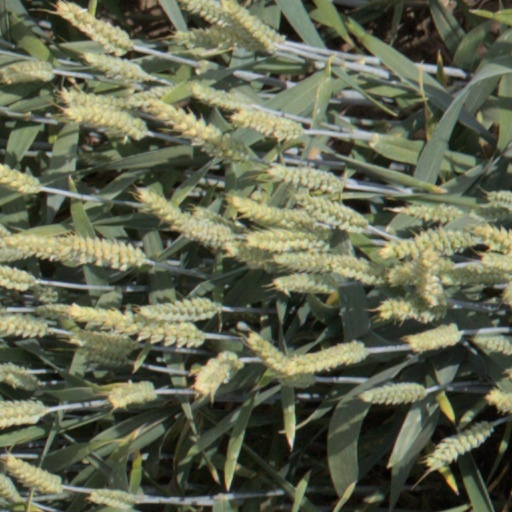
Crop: wheat